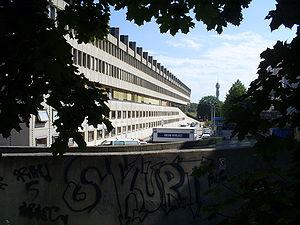
L'Institut suédois du film a été créé en 1963 afin de promouvoir et développer l'industrie cinématographique suédoise. L'institut est logé dans le bâtiment Filmhuset situé à Gärdet, une partie d'Östermalm à Stockholm. Le bâtiment, achevé en 1970 a été dessiné par l'architecte Peter Celsing.